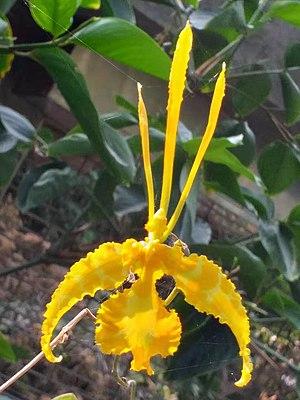
Psychopsis Kalihi. Jardin botanique du Musée national des sciences naturelles, Taïchung, Taïwan.